La regenta (TV series)

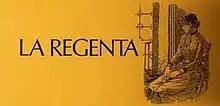

 is a 1995 Spanish prime-time television miniseries based on the novel of the same name by Leopoldo Alas. Produced by Televisión Española, it was directed and written by Fernando Méndez-Leite and starred by Aitana Sánchez-Gijón, Héctor Alterio, Juan Luis Galiardo and Carmelo Gómez. Its three episodes were broadcast on La Primera of Televisión Española on 17–19 January 1995.